Hayes, Hillingdon

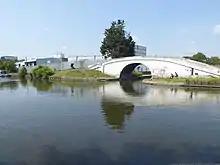
The Bull's Bridge, Hayes section of the Grand Union Canal, has been used as a filming location

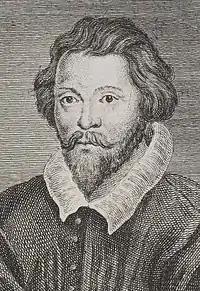
Composer William Byrd, "the father of English music", lived in Hayes and Harlington, 1578–88

St Mary the Virgin Church, Hayes on Church Road is the oldest building in Hayes. It is Grade II* listed. The central portion of the church, the chancel and the nave, was built in the 13th century, the north aisle in the 15th century (as was the tower), and the south aisle in the 16th century, along with the lychgate and the south porch. The lychgate and wall to the south are Grade II listed. Hayes's entry in the Domesday Book (1086) makes no mention of a church or chapel, and the name of St Mary suggests a 12th-century dedication as it was at this time that church dedications in this name first appeared in England. Besides the church, the other main building in medieval villages was the manor house. The manor house formerly associated with the church was assigned to Canterbury Cathedral by Christian priest Warherdus as far back as 830 AD.